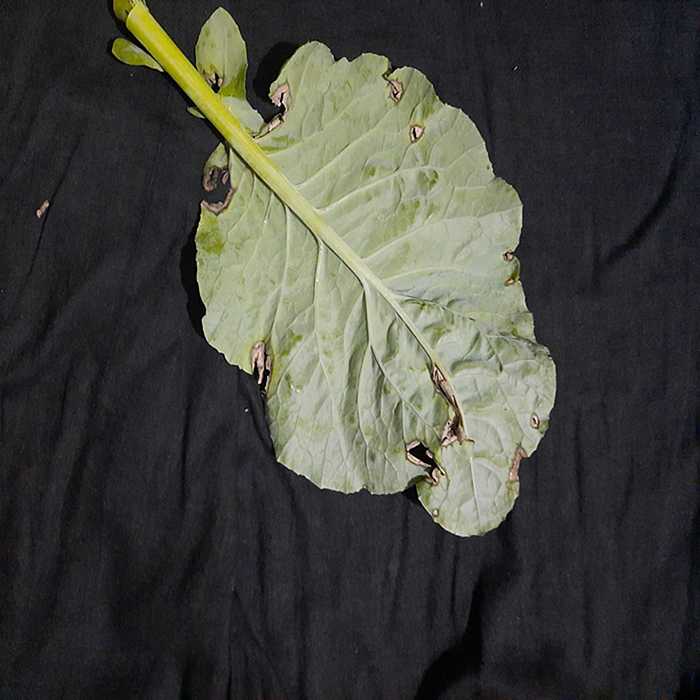
Plant: Cauliflower
Label: Downy mildew